Waterloo, South Australia

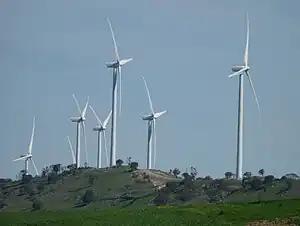
The Waterloo windfarm looking southwest along the Tothill Range

Waterloo is a settlement in South Australia, located just off the Barrier Highway between Manoora and Black Springs, approximately north-east of the state capital of Adelaide.